Gergy

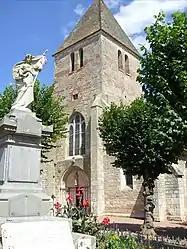
The church in Gergy

Gergy is a commune in the Saône-et-Loire department in the region of Bourgogne-Franche-Comté in eastern France.